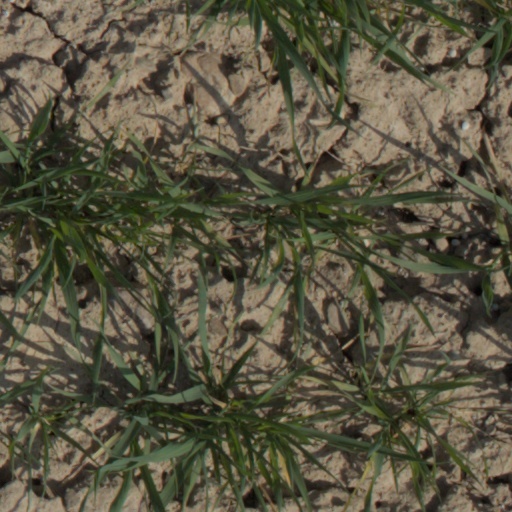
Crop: wheat